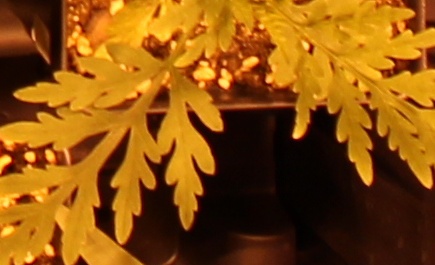
Label: Ragweed